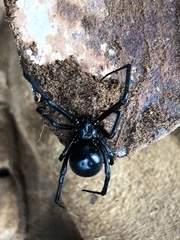
Species: Lactrodectus_hesperus